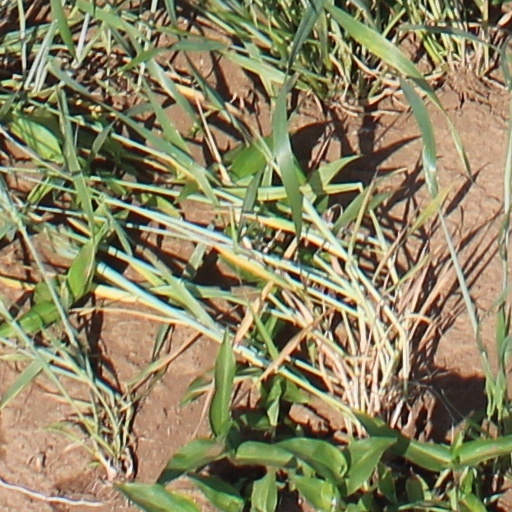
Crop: wheat